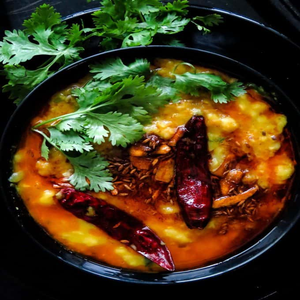
Dish: dal